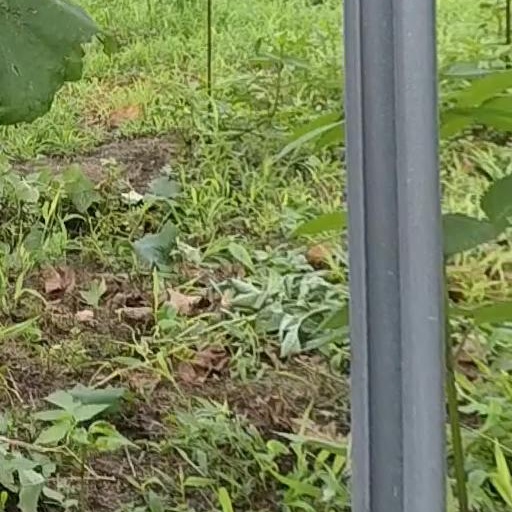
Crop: grape